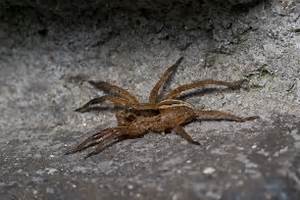
Label: ragno